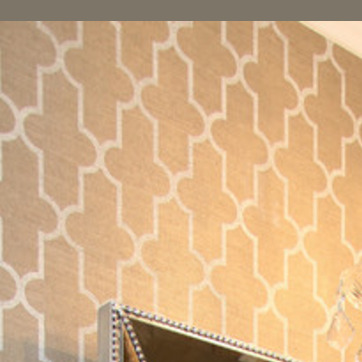
Material: wallpaper